1997 Greek Football Cup final

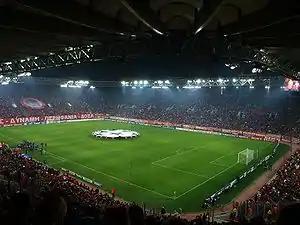
Karaiskakis Stadium.

This was the twelfth Greek Cup final held at Karaiskakis Stadium, after the 1957, 1958, 1965, 1969, 1971, 1972, 1973, 1975, 1977, 1978 and 1979 finals (Karaiskakis also hosted the replay match of the 1960 final between Panathinaikos and Olympiacos and the second leg of the 1992 two-legged final between PAOK and Olympiacos).